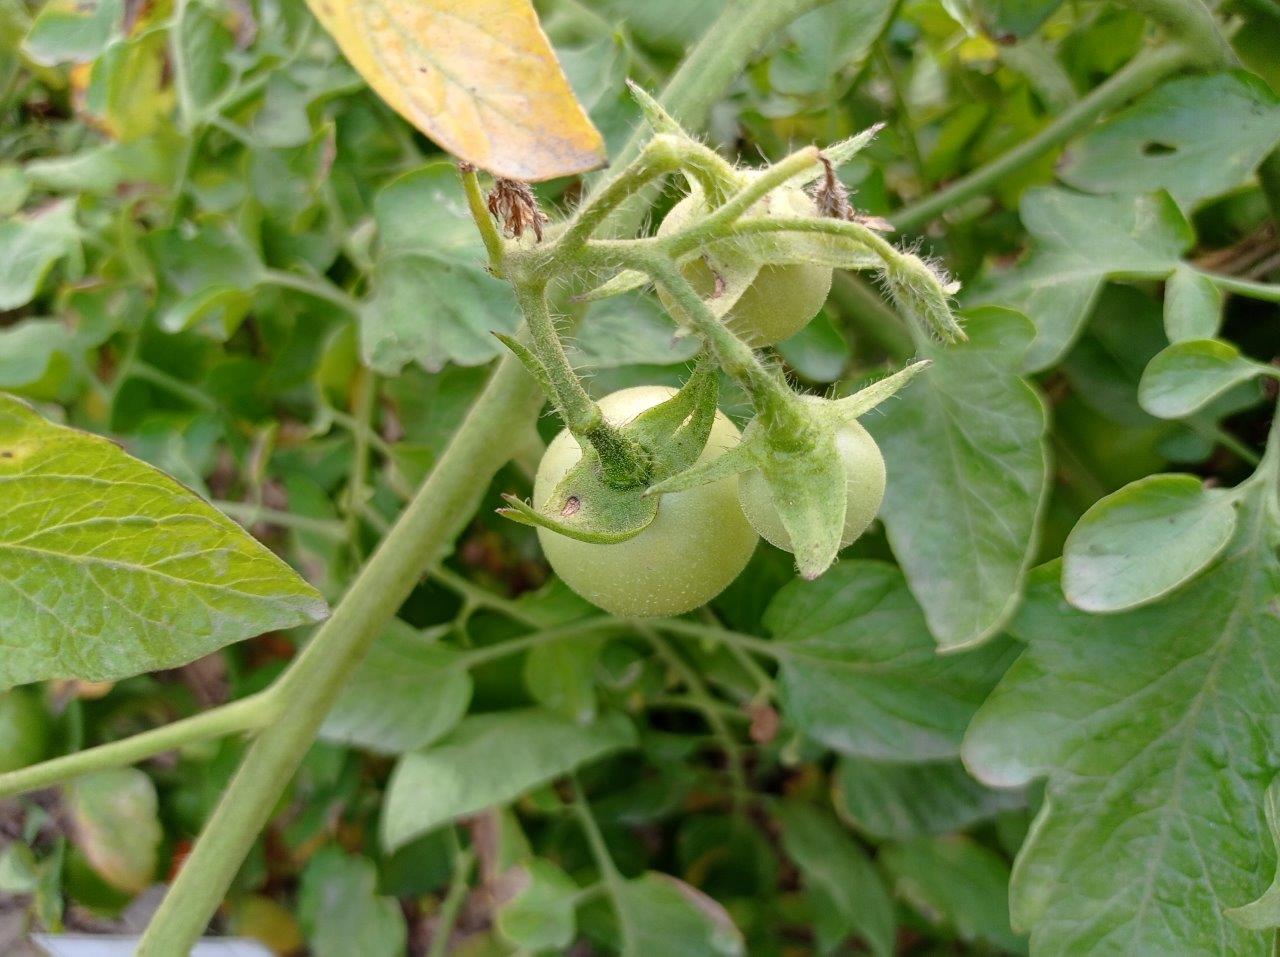
Maturity: Immature